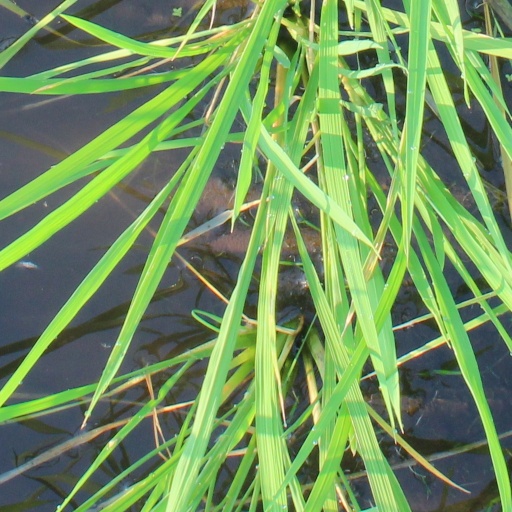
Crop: rice